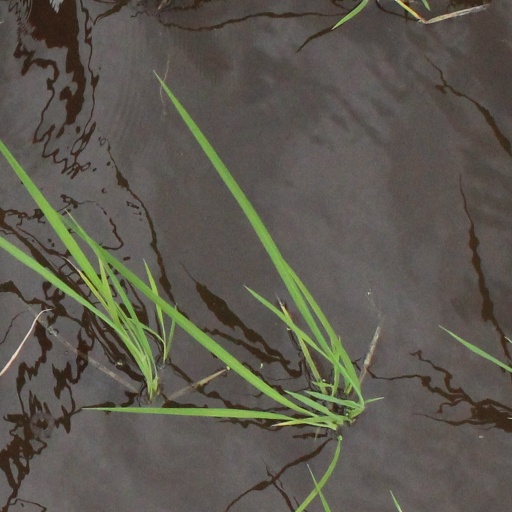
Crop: rice